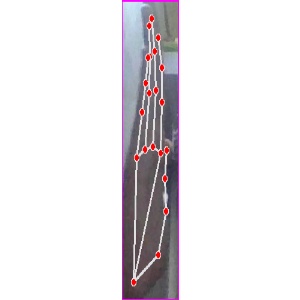
अक्षर: द